Army of the Mughal Empire

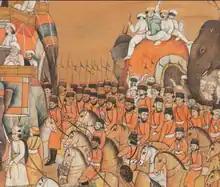
Cavalry in the Durbar Procession of Mughal Emperor Akbar II (reigned 1806–1837)

The Mughal imperial camp, known as "The exalted camp" or "The victorious camp", were used for military expeditions and royal tours, also served as a mobile, "de facto" administrative capital and also imperial army headquarters, where it is manned hundreds of thousands of people and the 50,000 horses and oxen required to transport tents, baggage and equipment as its challenge. Vincent Smith further writes that the Mughal Camp was like "a moving city from one place to other" while Jean-Baptiste Tavernier discussing about the mode of travelling in India observed that manner of travelling in India those days is very convenient like Italy or France.